Taebla

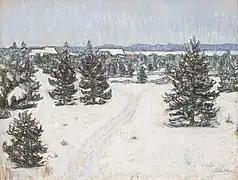
Ants Laikmaa, "Taebla Landscape" (1936)

Michael Roos (born 1982), American football player, was born in Taebla.